Peychinov Crag

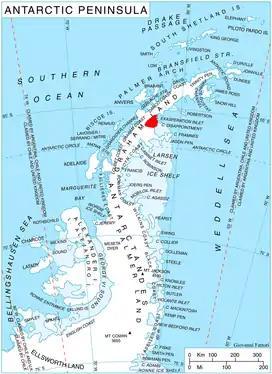
Location of Aristotle Mountains on the Antarctic Peninsula.

Peychinov Crag (‘Peychinov Kamak’ \pey-'chi-nov 'ka-m&k\) is the narrow rocky nunatak extending 3.58 km in northwest-southeast direction and 700 m wide, rising to 1417 m in the southwest foothills of Aristotle Mountains on Oscar II Coast in Graham Land. It is situated in upper Flask Glacier. The feature is named after the settlement of Peychinovo in Northeastern Bulgaria, in connection with the Bulgarian scholar and enlightener Kiril Peychinovich (1770–1845).